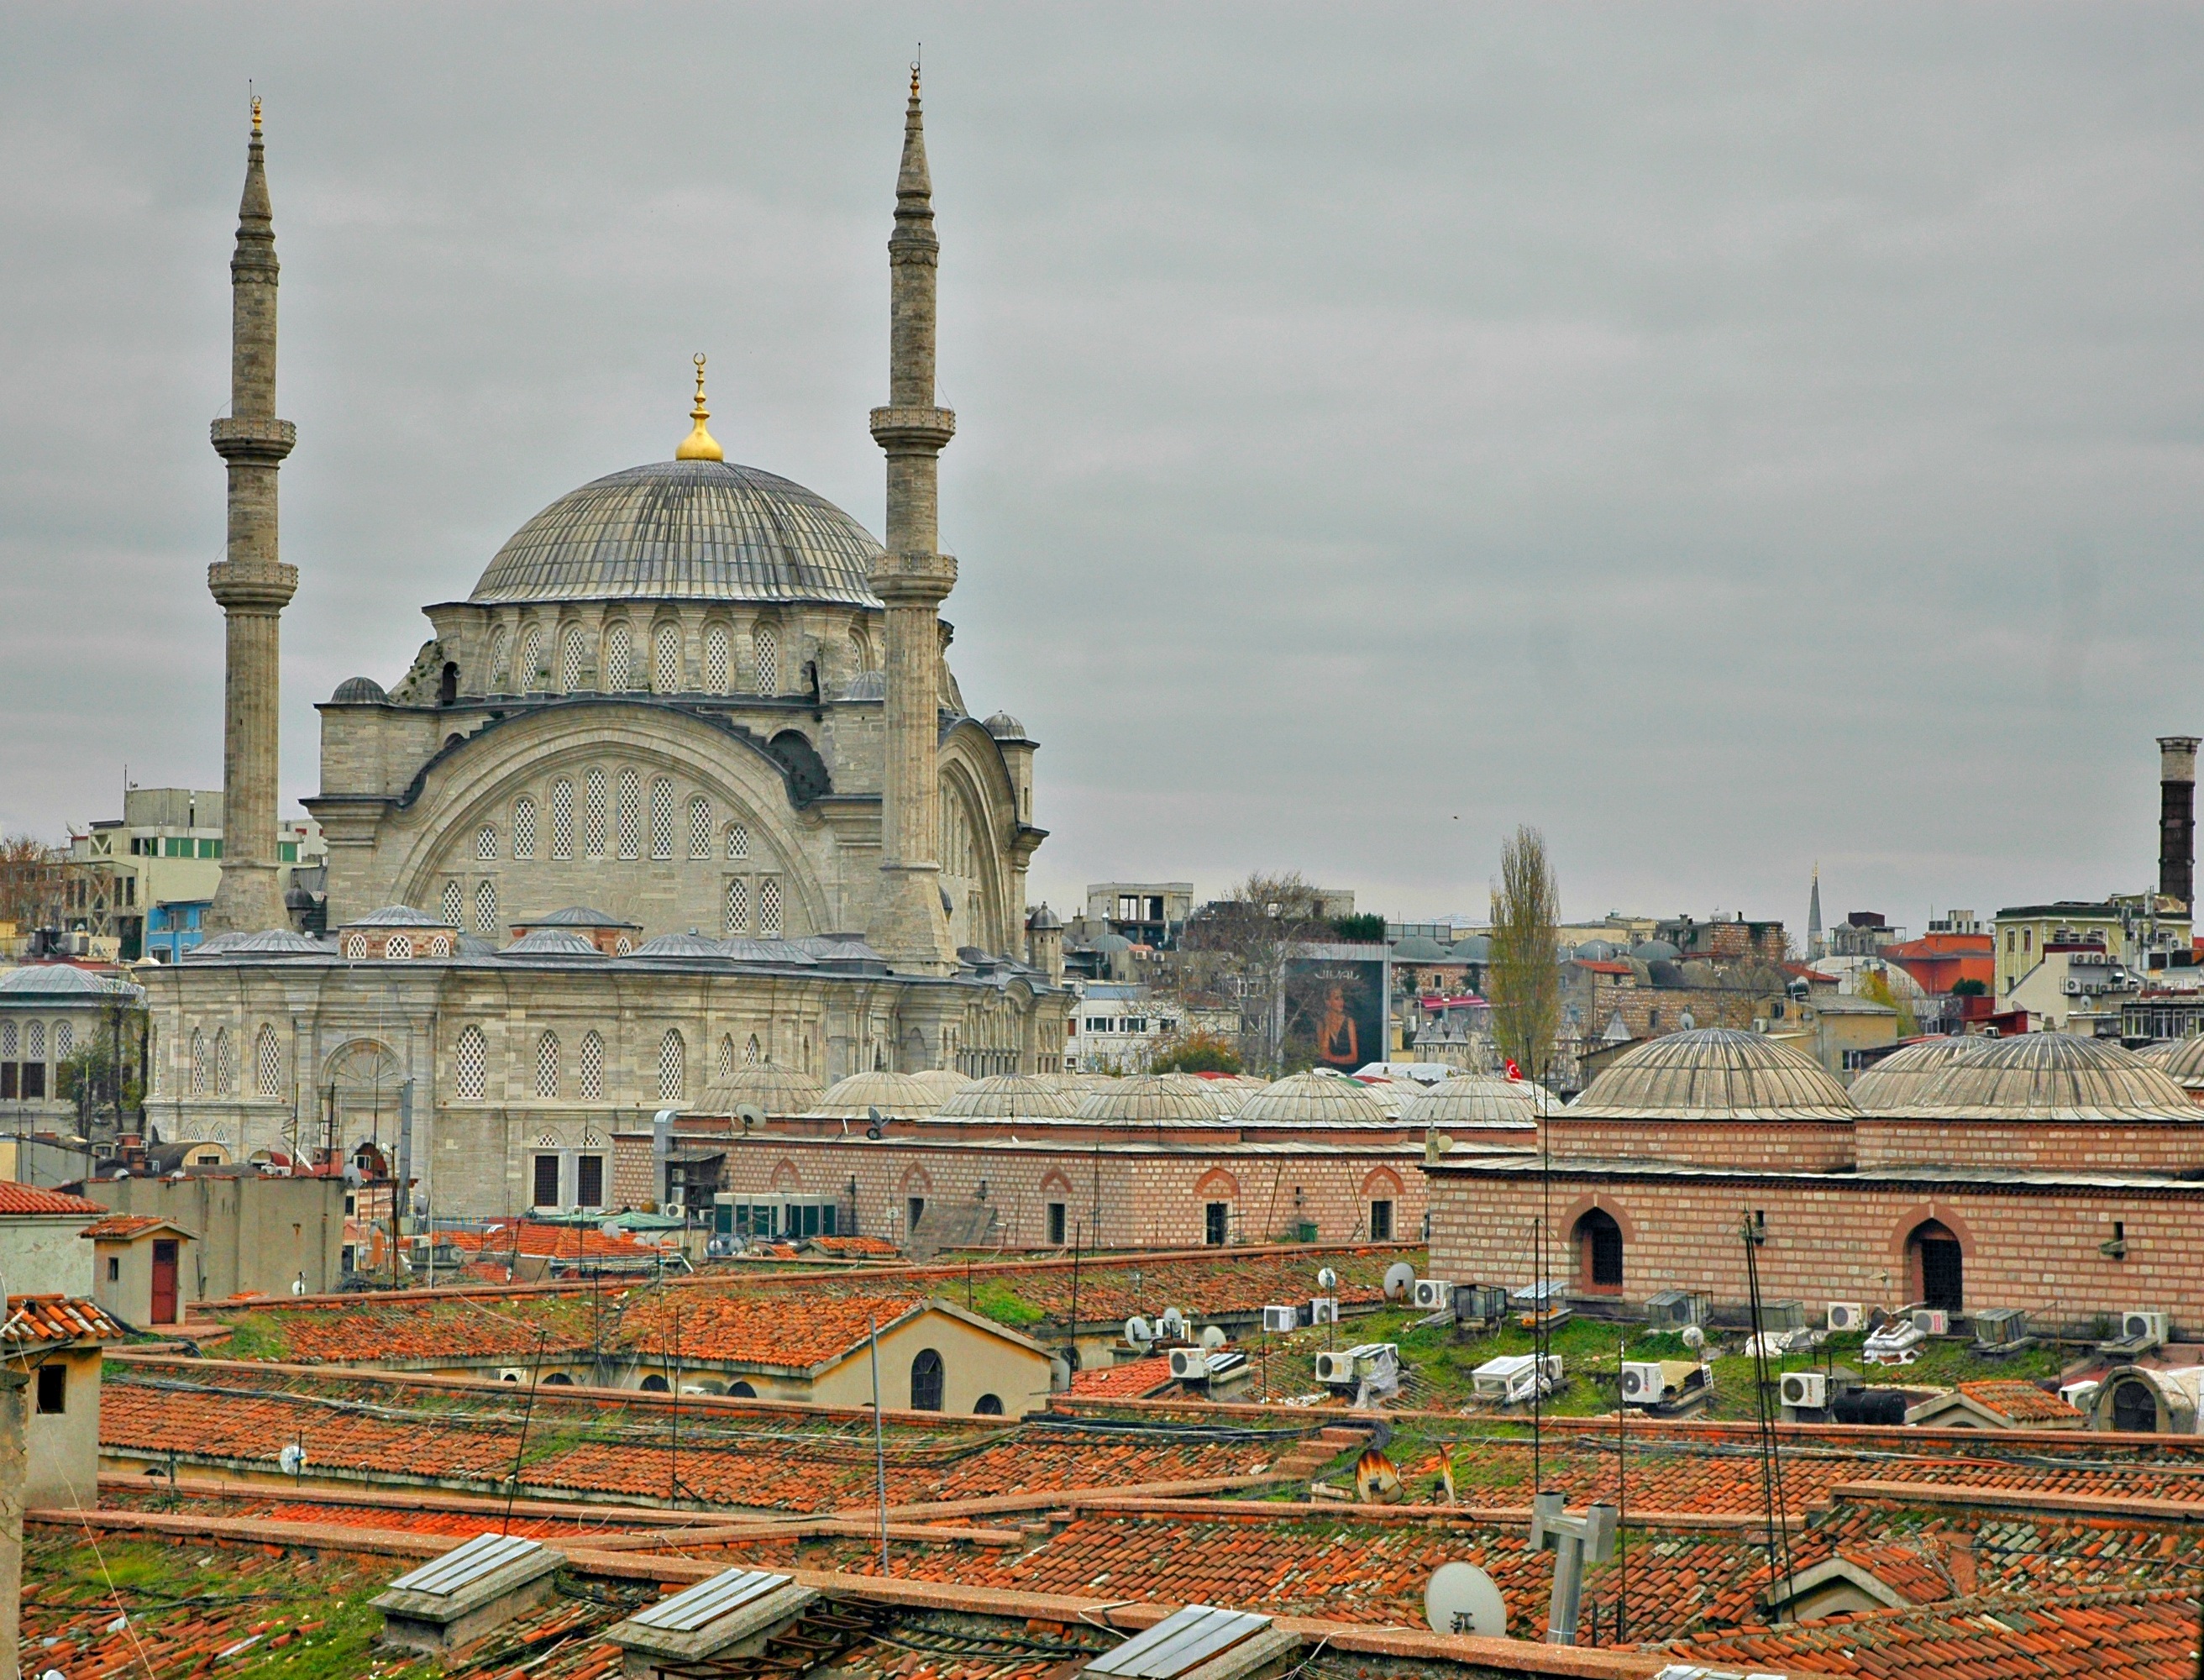
architecture, building, cityscape, landmark, cathedral, place of worship, temple, turkey, istanbul, mosque, dome, grand bazaar, historic site, ancient history